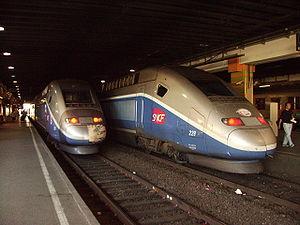
Deux TGV Duplex en gare de Montpellier.
La gare de Montpellier-Saint-Roch est une gare ferroviaire française située sur le territoire de la commune de Montpellier, dans le département de l'Hérault, en région Occitanie. Elle est desservie par des trains de la Société nationale des chemins de fer français.